Sport in Brazil

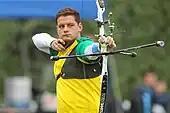
Marcus Vinicius D'Almeida.

Marcus Vinicius D'Almeida, in the recurve bow category, is the greatest male archery athlete in the history of South America, having been number 1 in the world in 2023, and world runner-up in 2021. Ane Marcelle dos Santos went to the 3nd round of the 2016 Olympic Games.